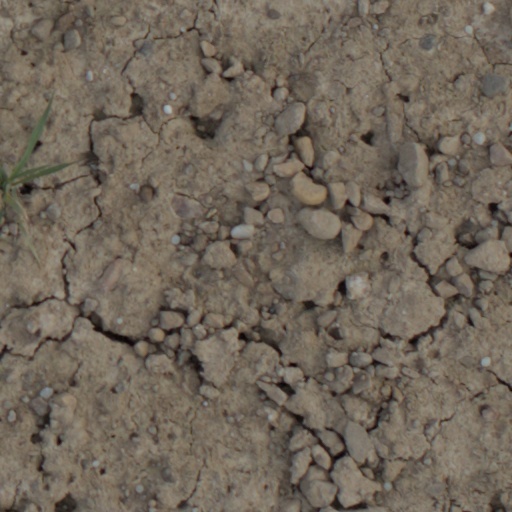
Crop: wheat